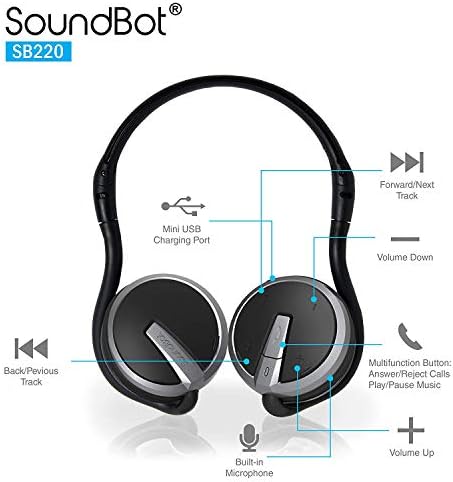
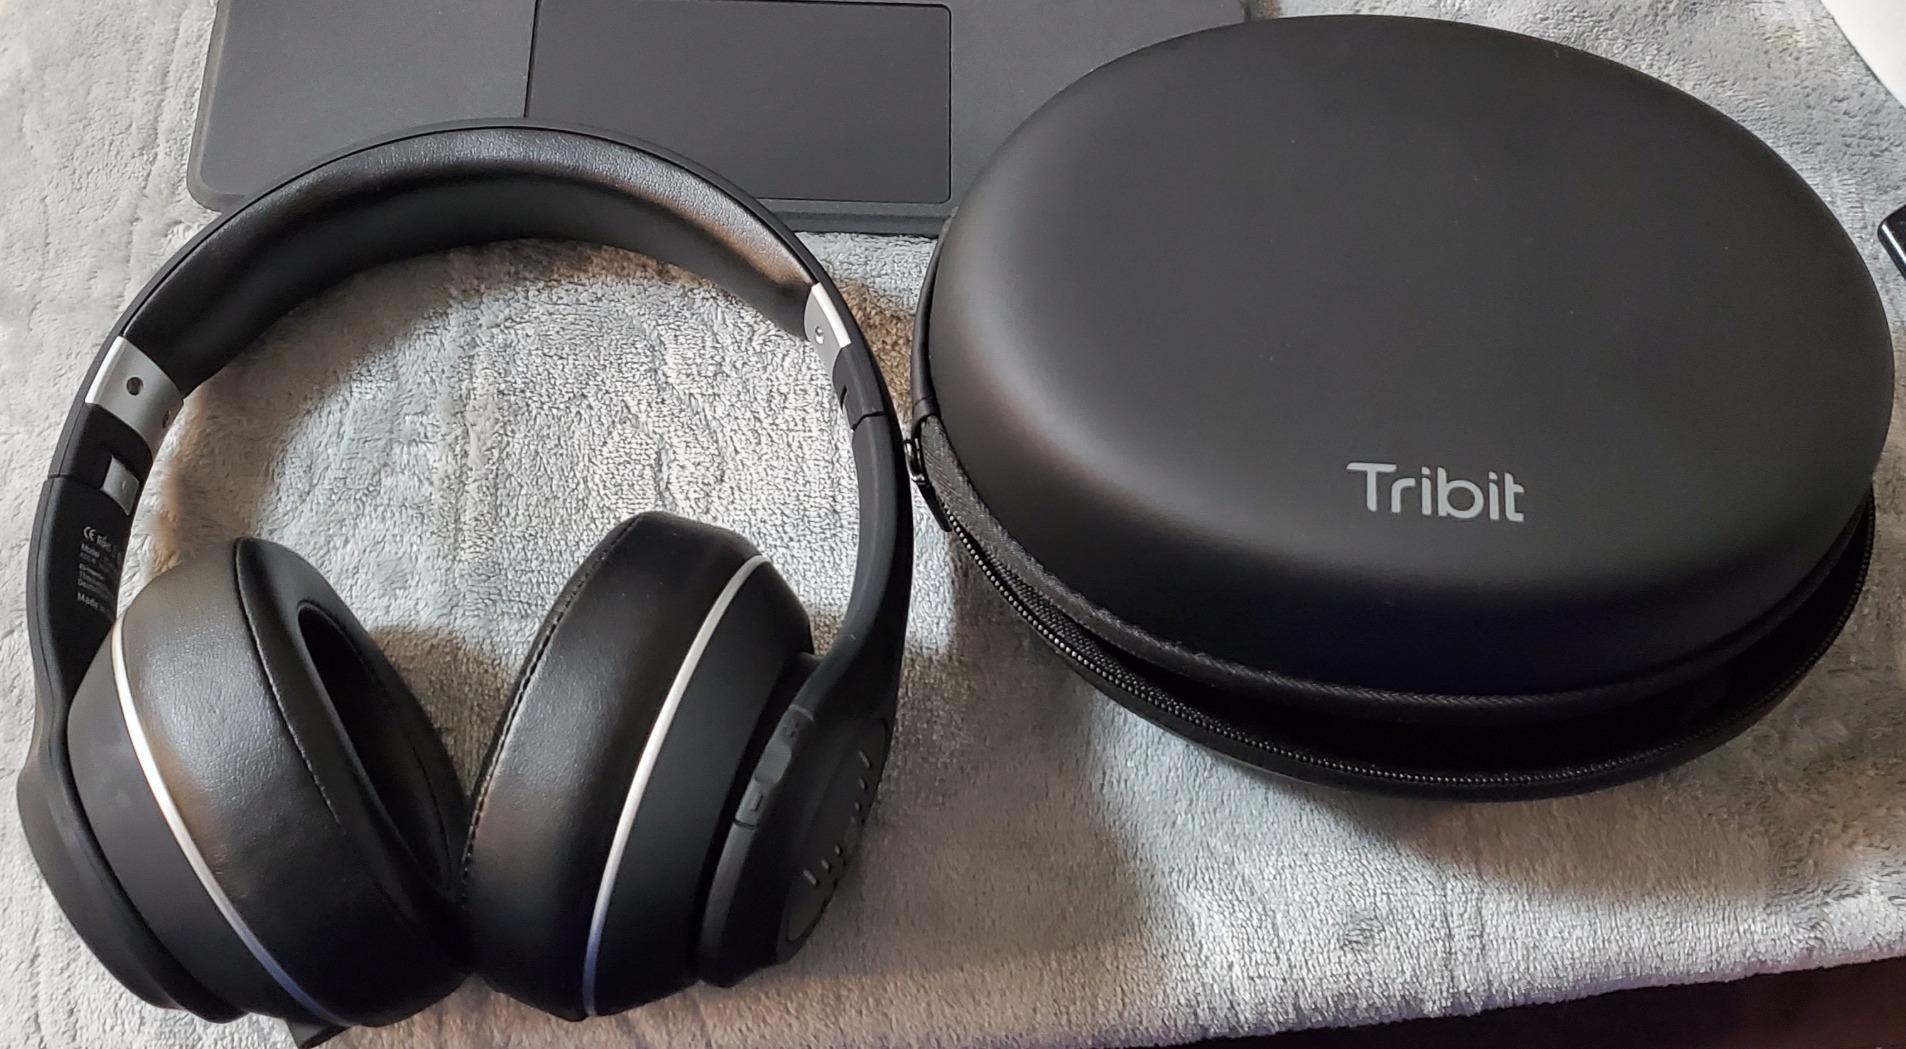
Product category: headphones
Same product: no